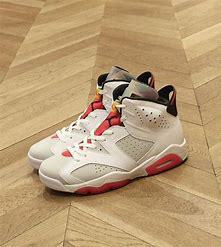
Brand: Nike
Model: Air Jordan 6